Third letter of Hernán Cortés to the Emperor Charles V

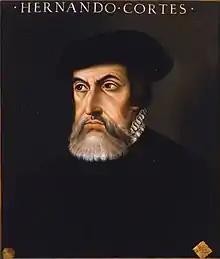
Hernán Cortés

Cortés goes on to describe the construction of the brigantines used to enter Tenochtitlán by the canals. These vessels were manufactured in Tlaxcala, as this region was the main source of support for the Spaniards within the territory. The thirteen ships were transported in parts to the lake of Texcoco with the help of the Tlaxcaltecs, building docks to assemble the brigantines, and channels to connect the docks with the lake. It was also from there that the military campaign was launched.